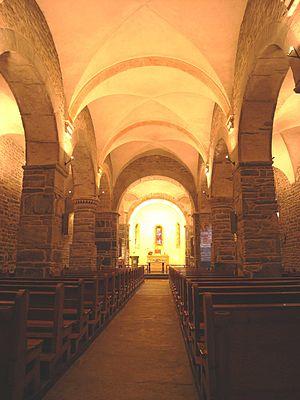
basilique Saint-Pierre-de-Clages, l'intérieure (Canton du Valais, Suisse) Русский: базилика Санкт Пиєр де Глаж, внутренее (кантон Вале, Швейцария)